American Medical Marijuana Association

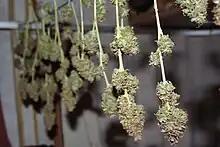
Medical Cannabis (Marijuana)

The American Medical Marijuana Association (AMMA) is an organization formed to promote and protect legal access to medical marijuana. AMMA was founded in Fort Bragg, California in 1999, by Steve Kubby, Ed Rosenthal, and Tod H. Mikuriya.